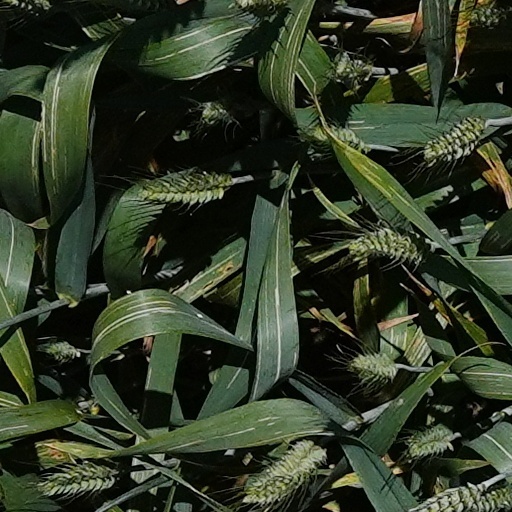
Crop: wheat